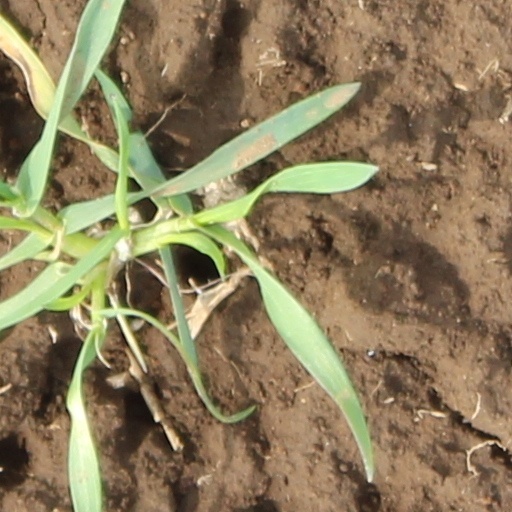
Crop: wheat